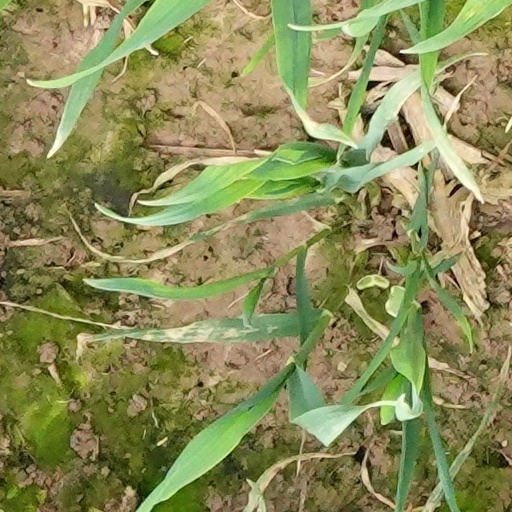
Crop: wheat